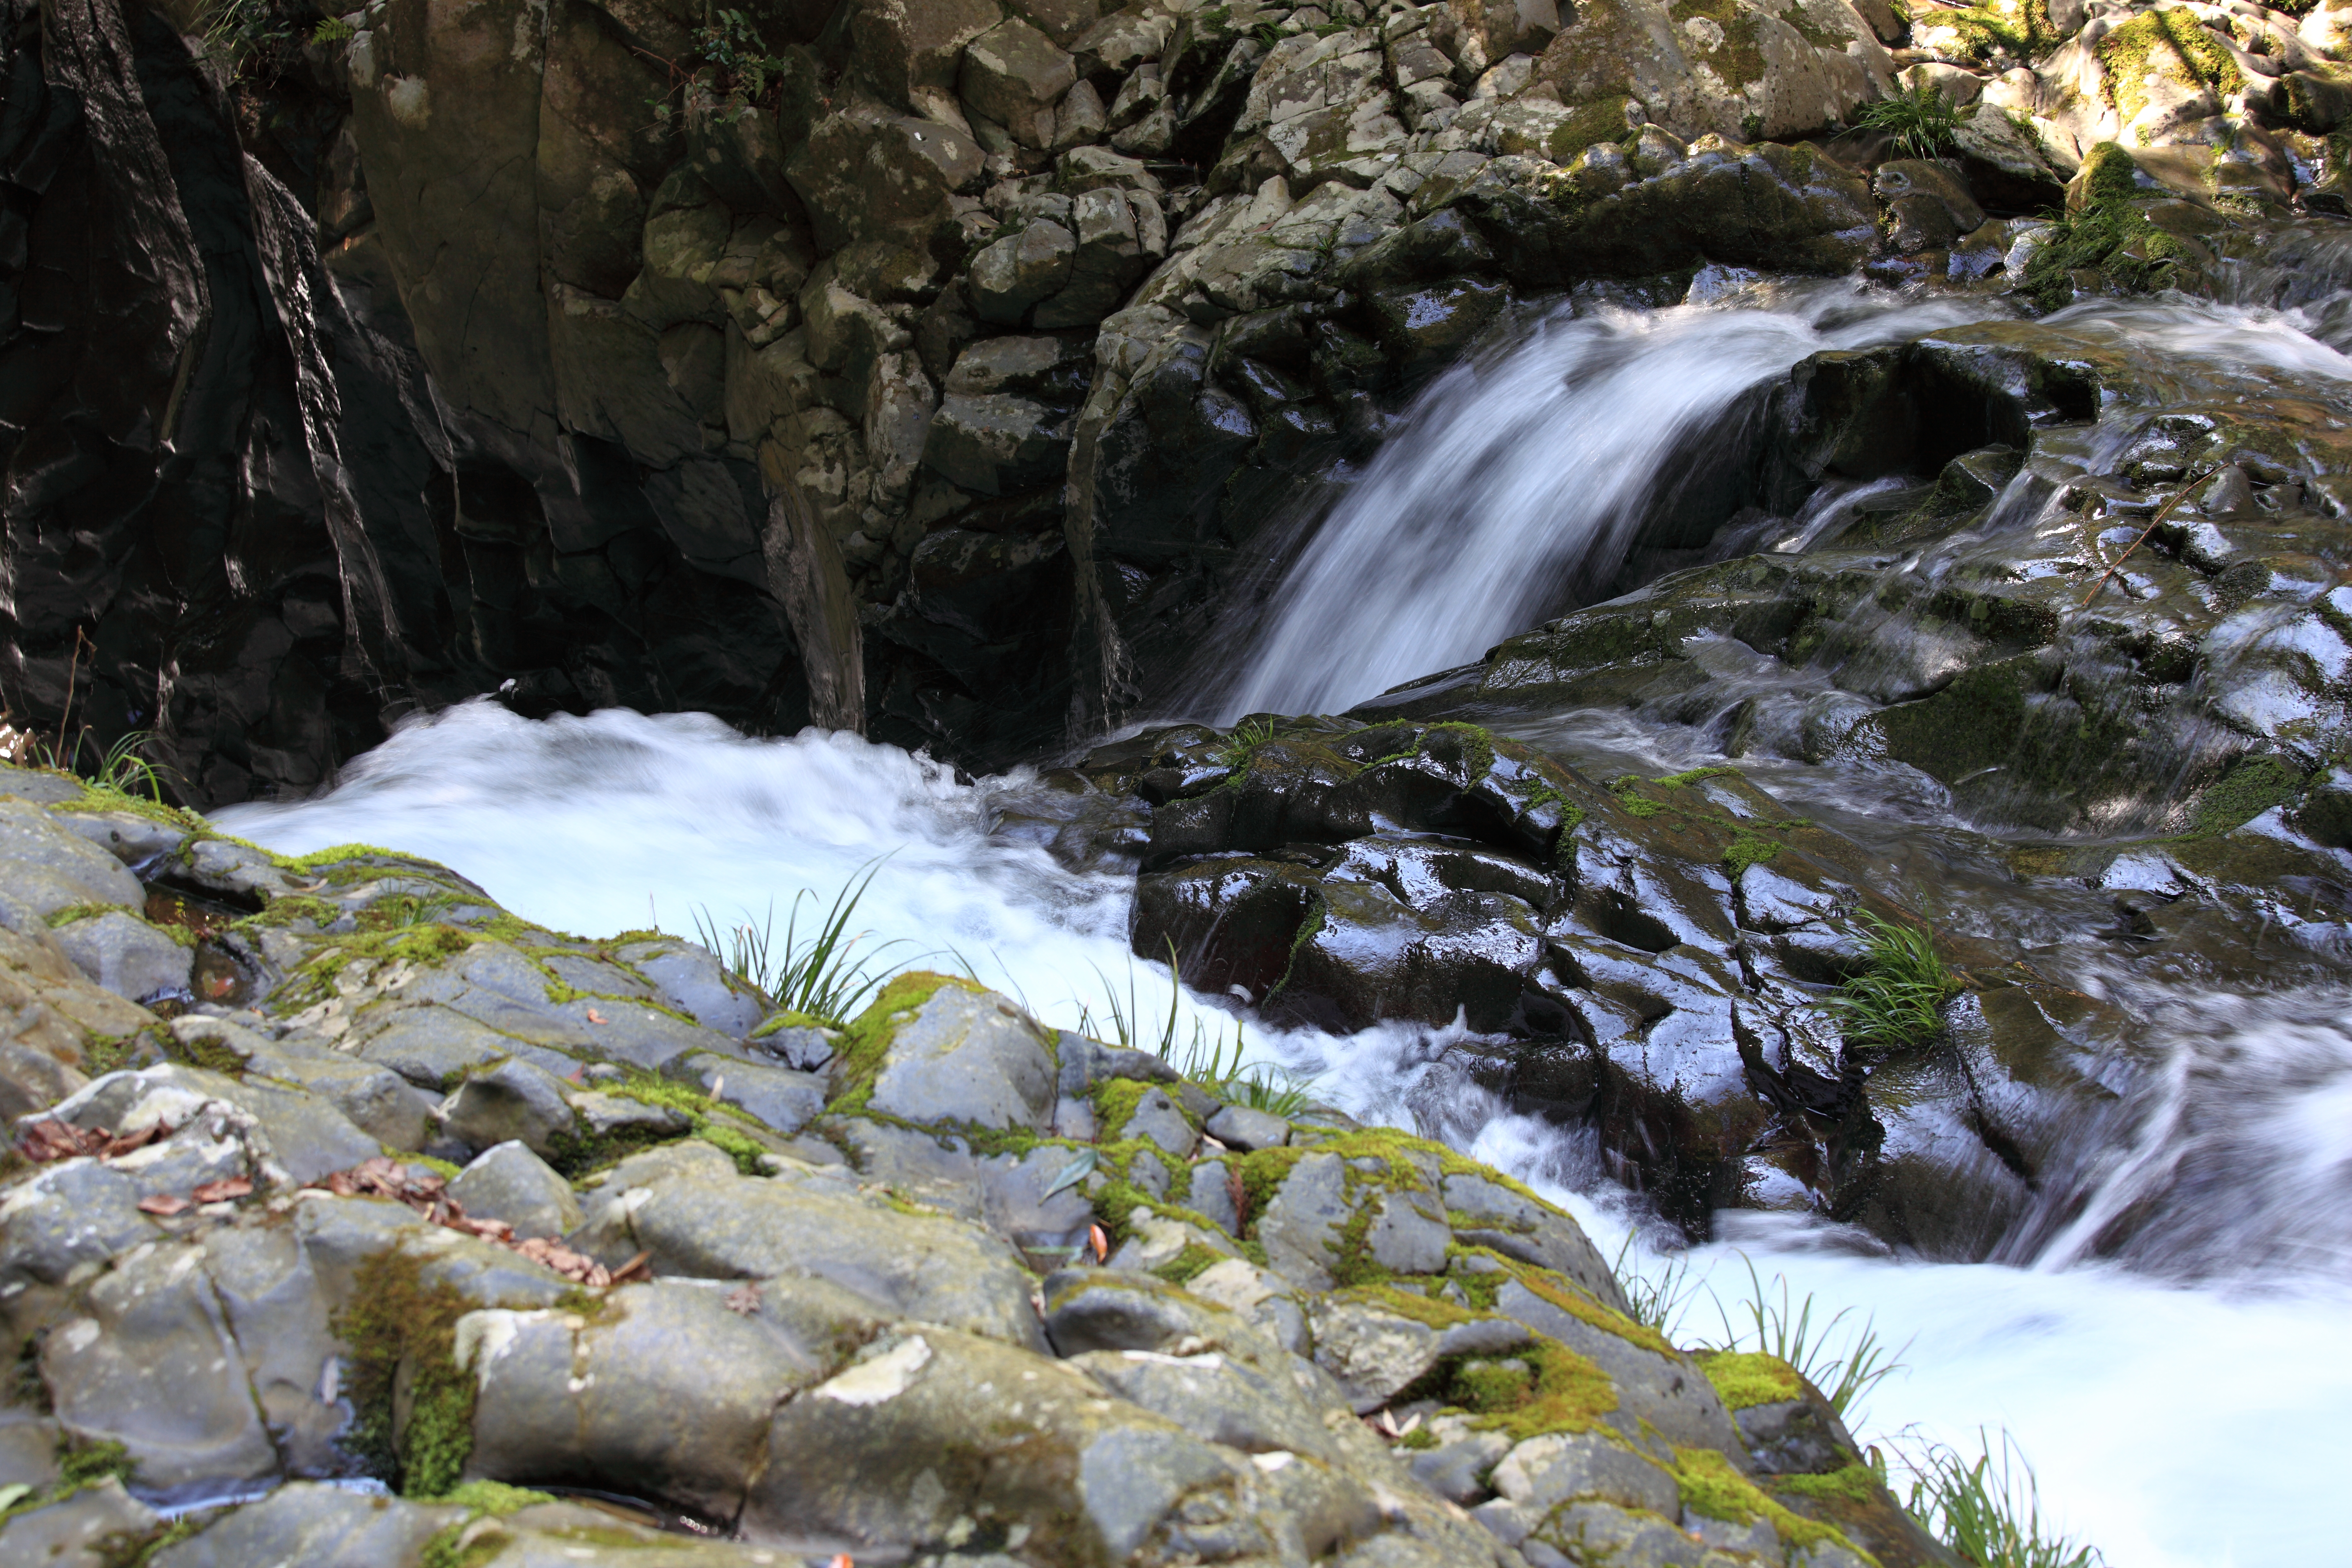
water, nature, rock, waterfall, creek, wilderness, mountain, river, valley, stream, high, autumn, rapid, peninsula, body of water, 5d, hires, markii, water feature, watercourse, hi, res, resolution, izu, kawazu, kawadu, landform